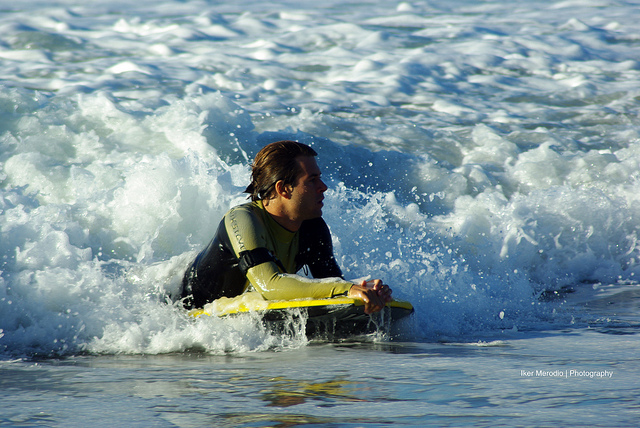
user: Given an image and a question. Answer the question in a short answer. Question: What ocean is this surfer in? Short Answer:
assistant: pacific